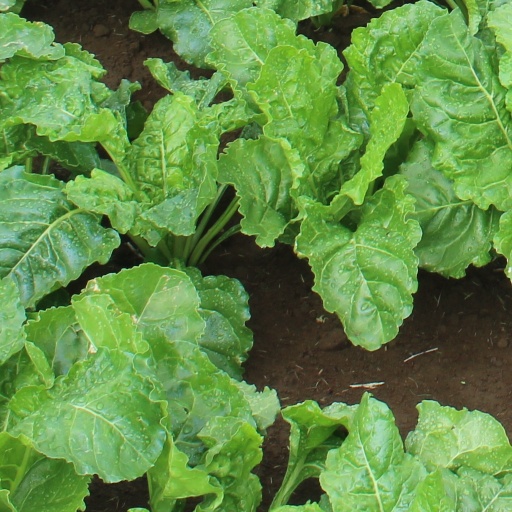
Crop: sugar beet